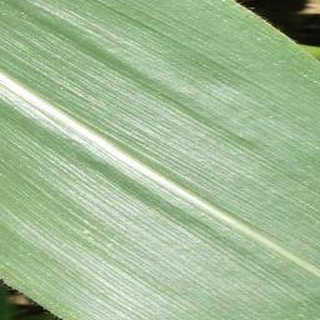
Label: healthy_corn